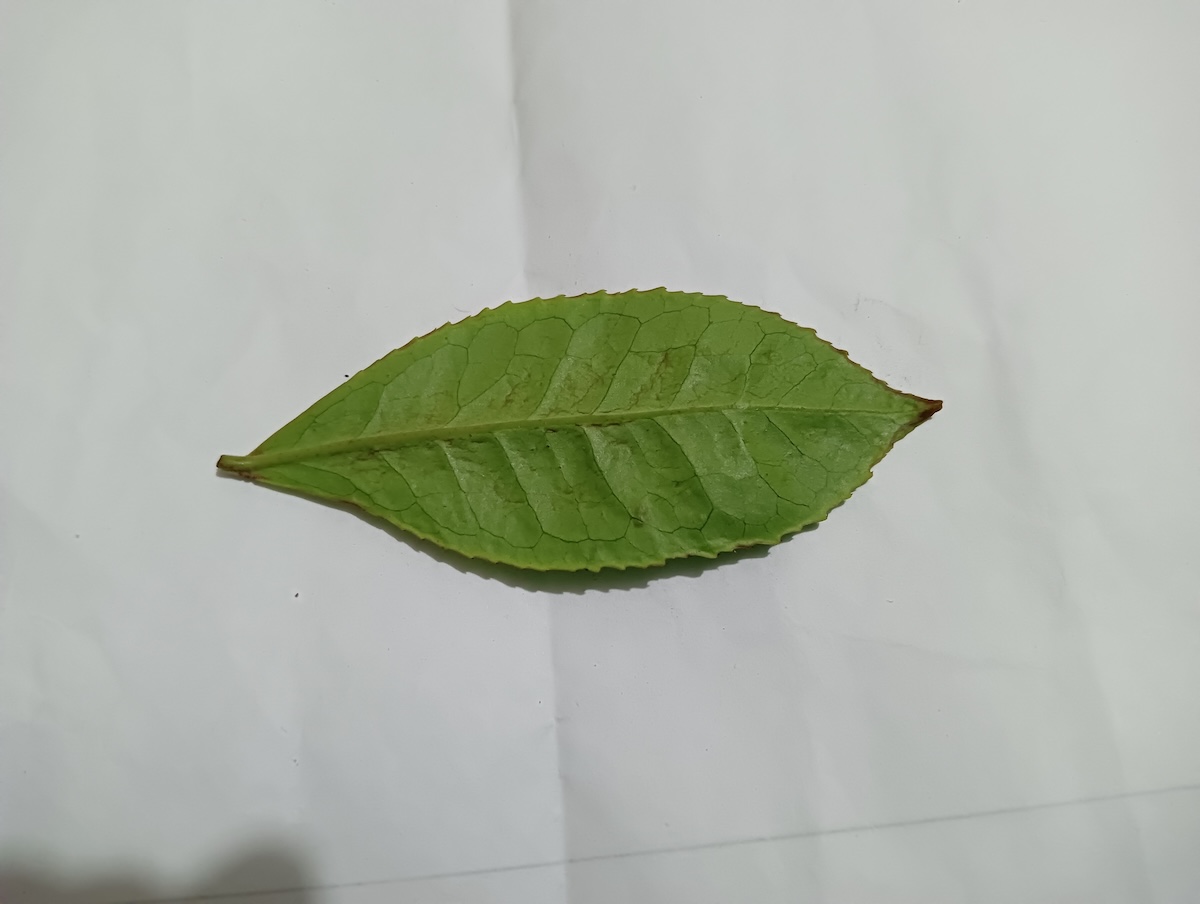
Label: Healthy leaf